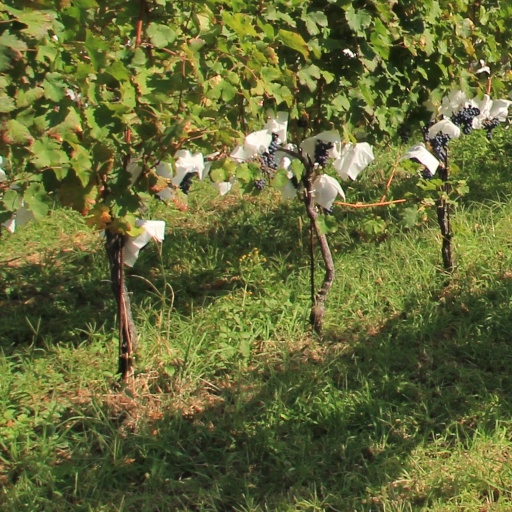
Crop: grape